Sanisera

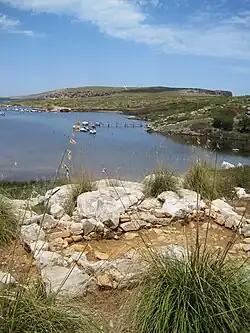
View of the eastern side of the Port of Sanitja, from one of the structures belonging to the Roman military camp

In this way, the military camp at Sanitja turned out to be an important focal point not only during the conquest of the Balearic Islands carried out between 123 and 121 BC., but also in other key moments of the late Republican period, amidst an environment characterized by several disputes among senatorial members, until a period of relative peace was established in times of Caesar in the middle of the 1st century BC. Part of the importance of this military camp would be given by its strategic location and the native element in the army, since part of it was composed of Balearic slingers. In this way, in a military camp presenting a series of barracks and other spaces for the carrying-out of different daily activities (“soldiers in charge of healing wounds after the trainings, the tailoring of the military attire, the mending of boots, the melting of lead for the production of bullets, the maintenance of equipment […]”, and surrounded by a defensive system formed by a trench, Roman soldiers, such as lancers ("hastate") and infantry ("principe"), along with native slingers ("auxiliae") would have lived and trained together. These slingers would have been trained and instructed in the camp in order to learn the Roman military tactics, as well as to adopt, to some extent, the Roman customs and way of living.